Ancient Rome and wine

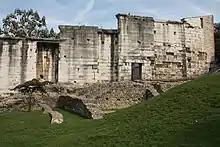
Roman ruins in Vienne. The first French wine to receive international acclaim was produced in this area near the modern Côte-Rôtie wine region.

Rome's defeat of Carthage in the Punic Wars brought the southern and coastal territories of Spain under its control, but the complete conquest of the Iberian Peninsula remained unaccomplished until the reign of Caesar Augustus. Roman colonization led to the development of Tarraconensis in the northern regions of Spain (including what are now the modern winemaking regions of Catalonia, the Rioja, the Ribera del Duero, and Galicia) and Hispania Baetica (which includes modern Andalusia) Montilla-Moriles winemaking region of Cordoba and the sherry winemaking region of Cádiz.